Popular music in Sweden

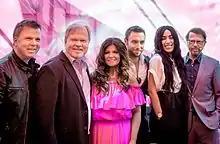
Five Swedish Eurovision winner acts represented in one image.From left: Richard and Per Herrey, Carola Häggkvist, Måns Zelmerlöw, Loreen and ABBA's Björn Ulvaeus.

Sweden has participated in the Eurovision Song Contest 61 times since making its debut in 1958, missing only three contests since then (1964, 1970 and 1976). Sweden is the most successful competing nation at the Eurovision, with a total of seven victories in the contest, equal to Ireland: